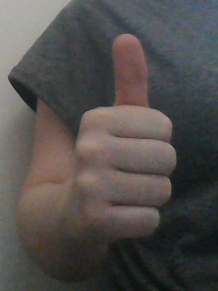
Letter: aleff